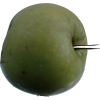
Label: Apple 12